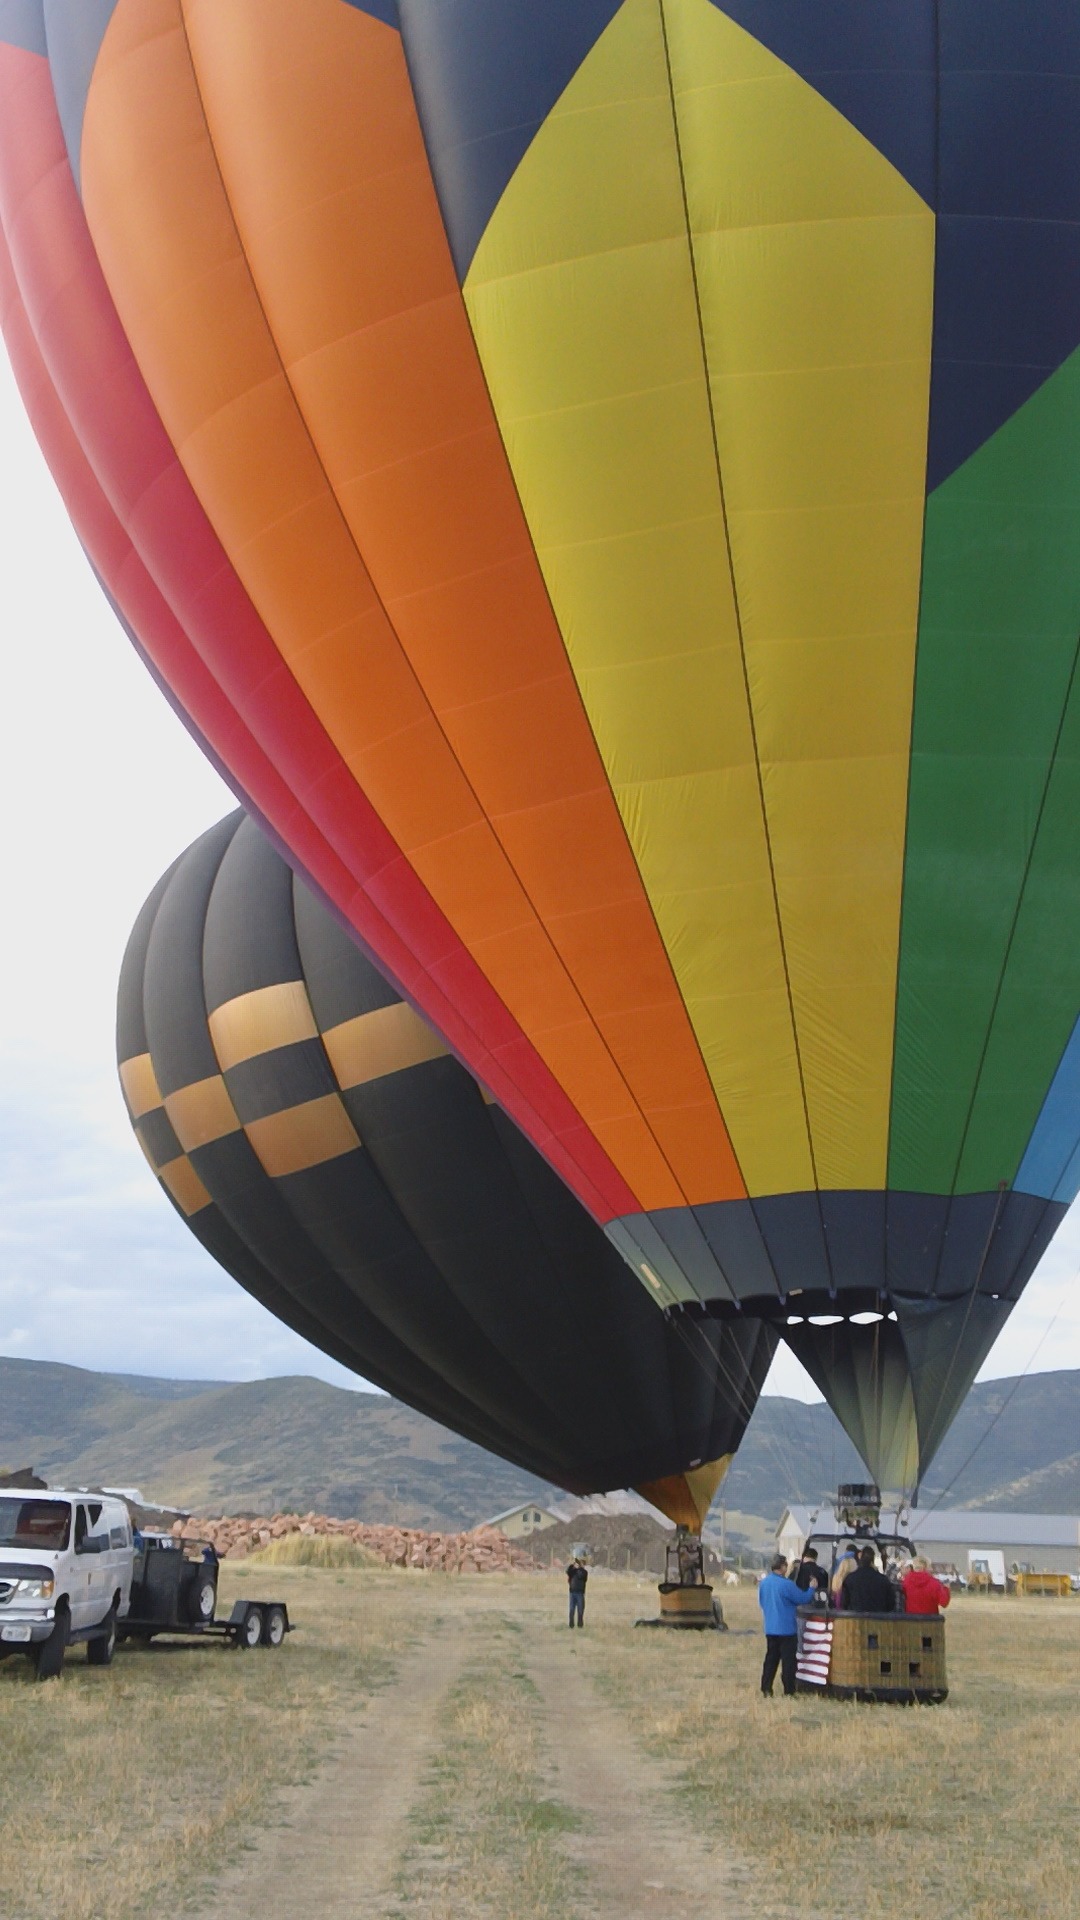
wing, balloon, hot air balloon, aircraft, vehicle, flight, colorful, toy, start, hot air ballooning, hot air balloon ride, lift off, atmosphere of earth, executive car